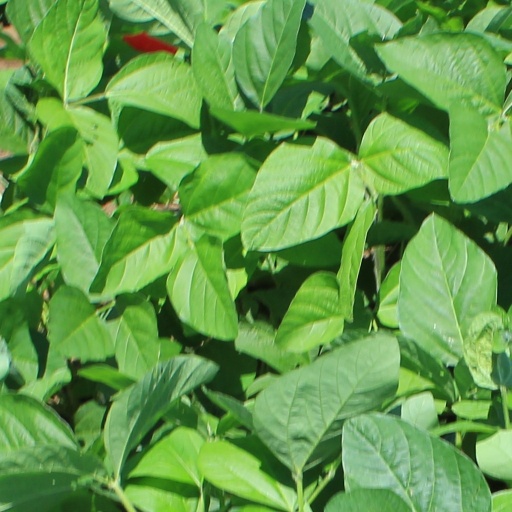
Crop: soybean